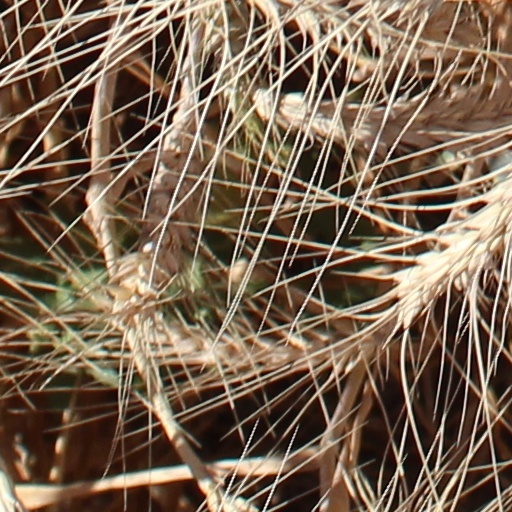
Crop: wheat